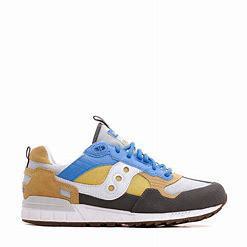
Brand: Saucony
Model: Shadow 5000